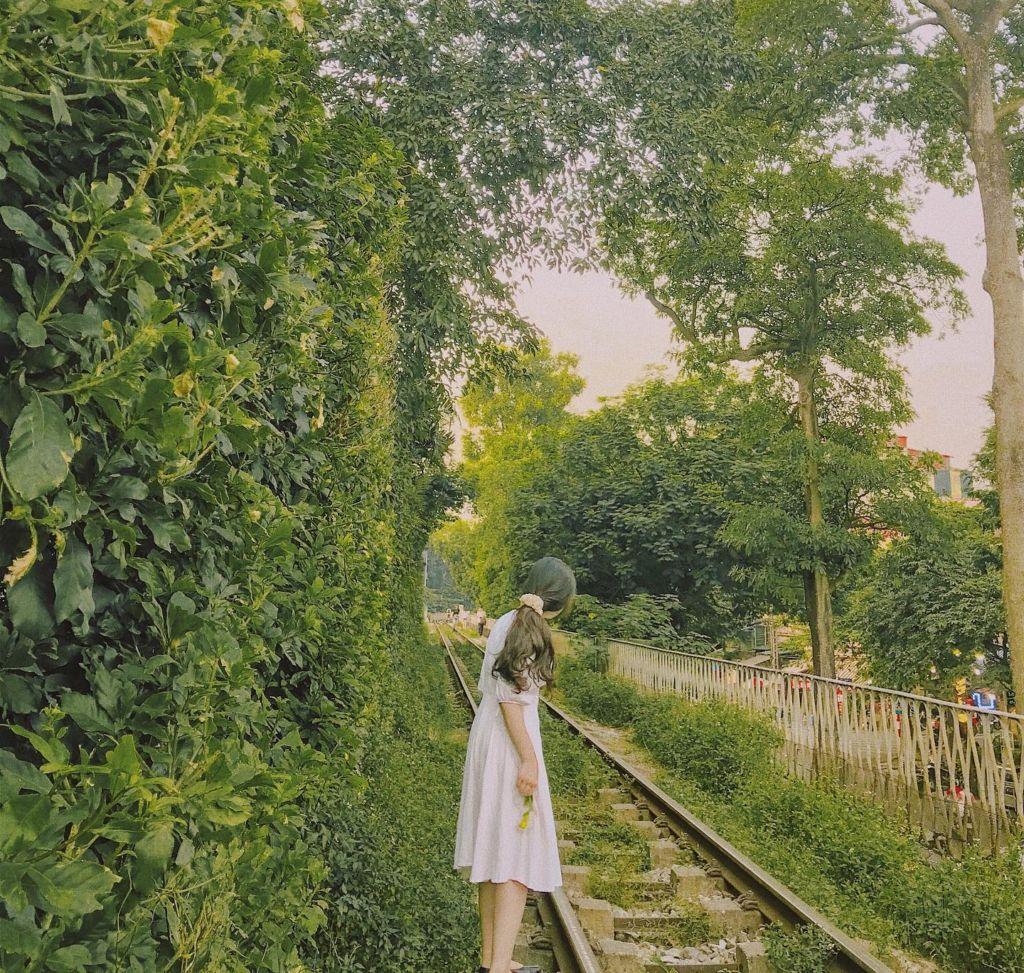
bên trái đường sắt là những hàng cây xanh